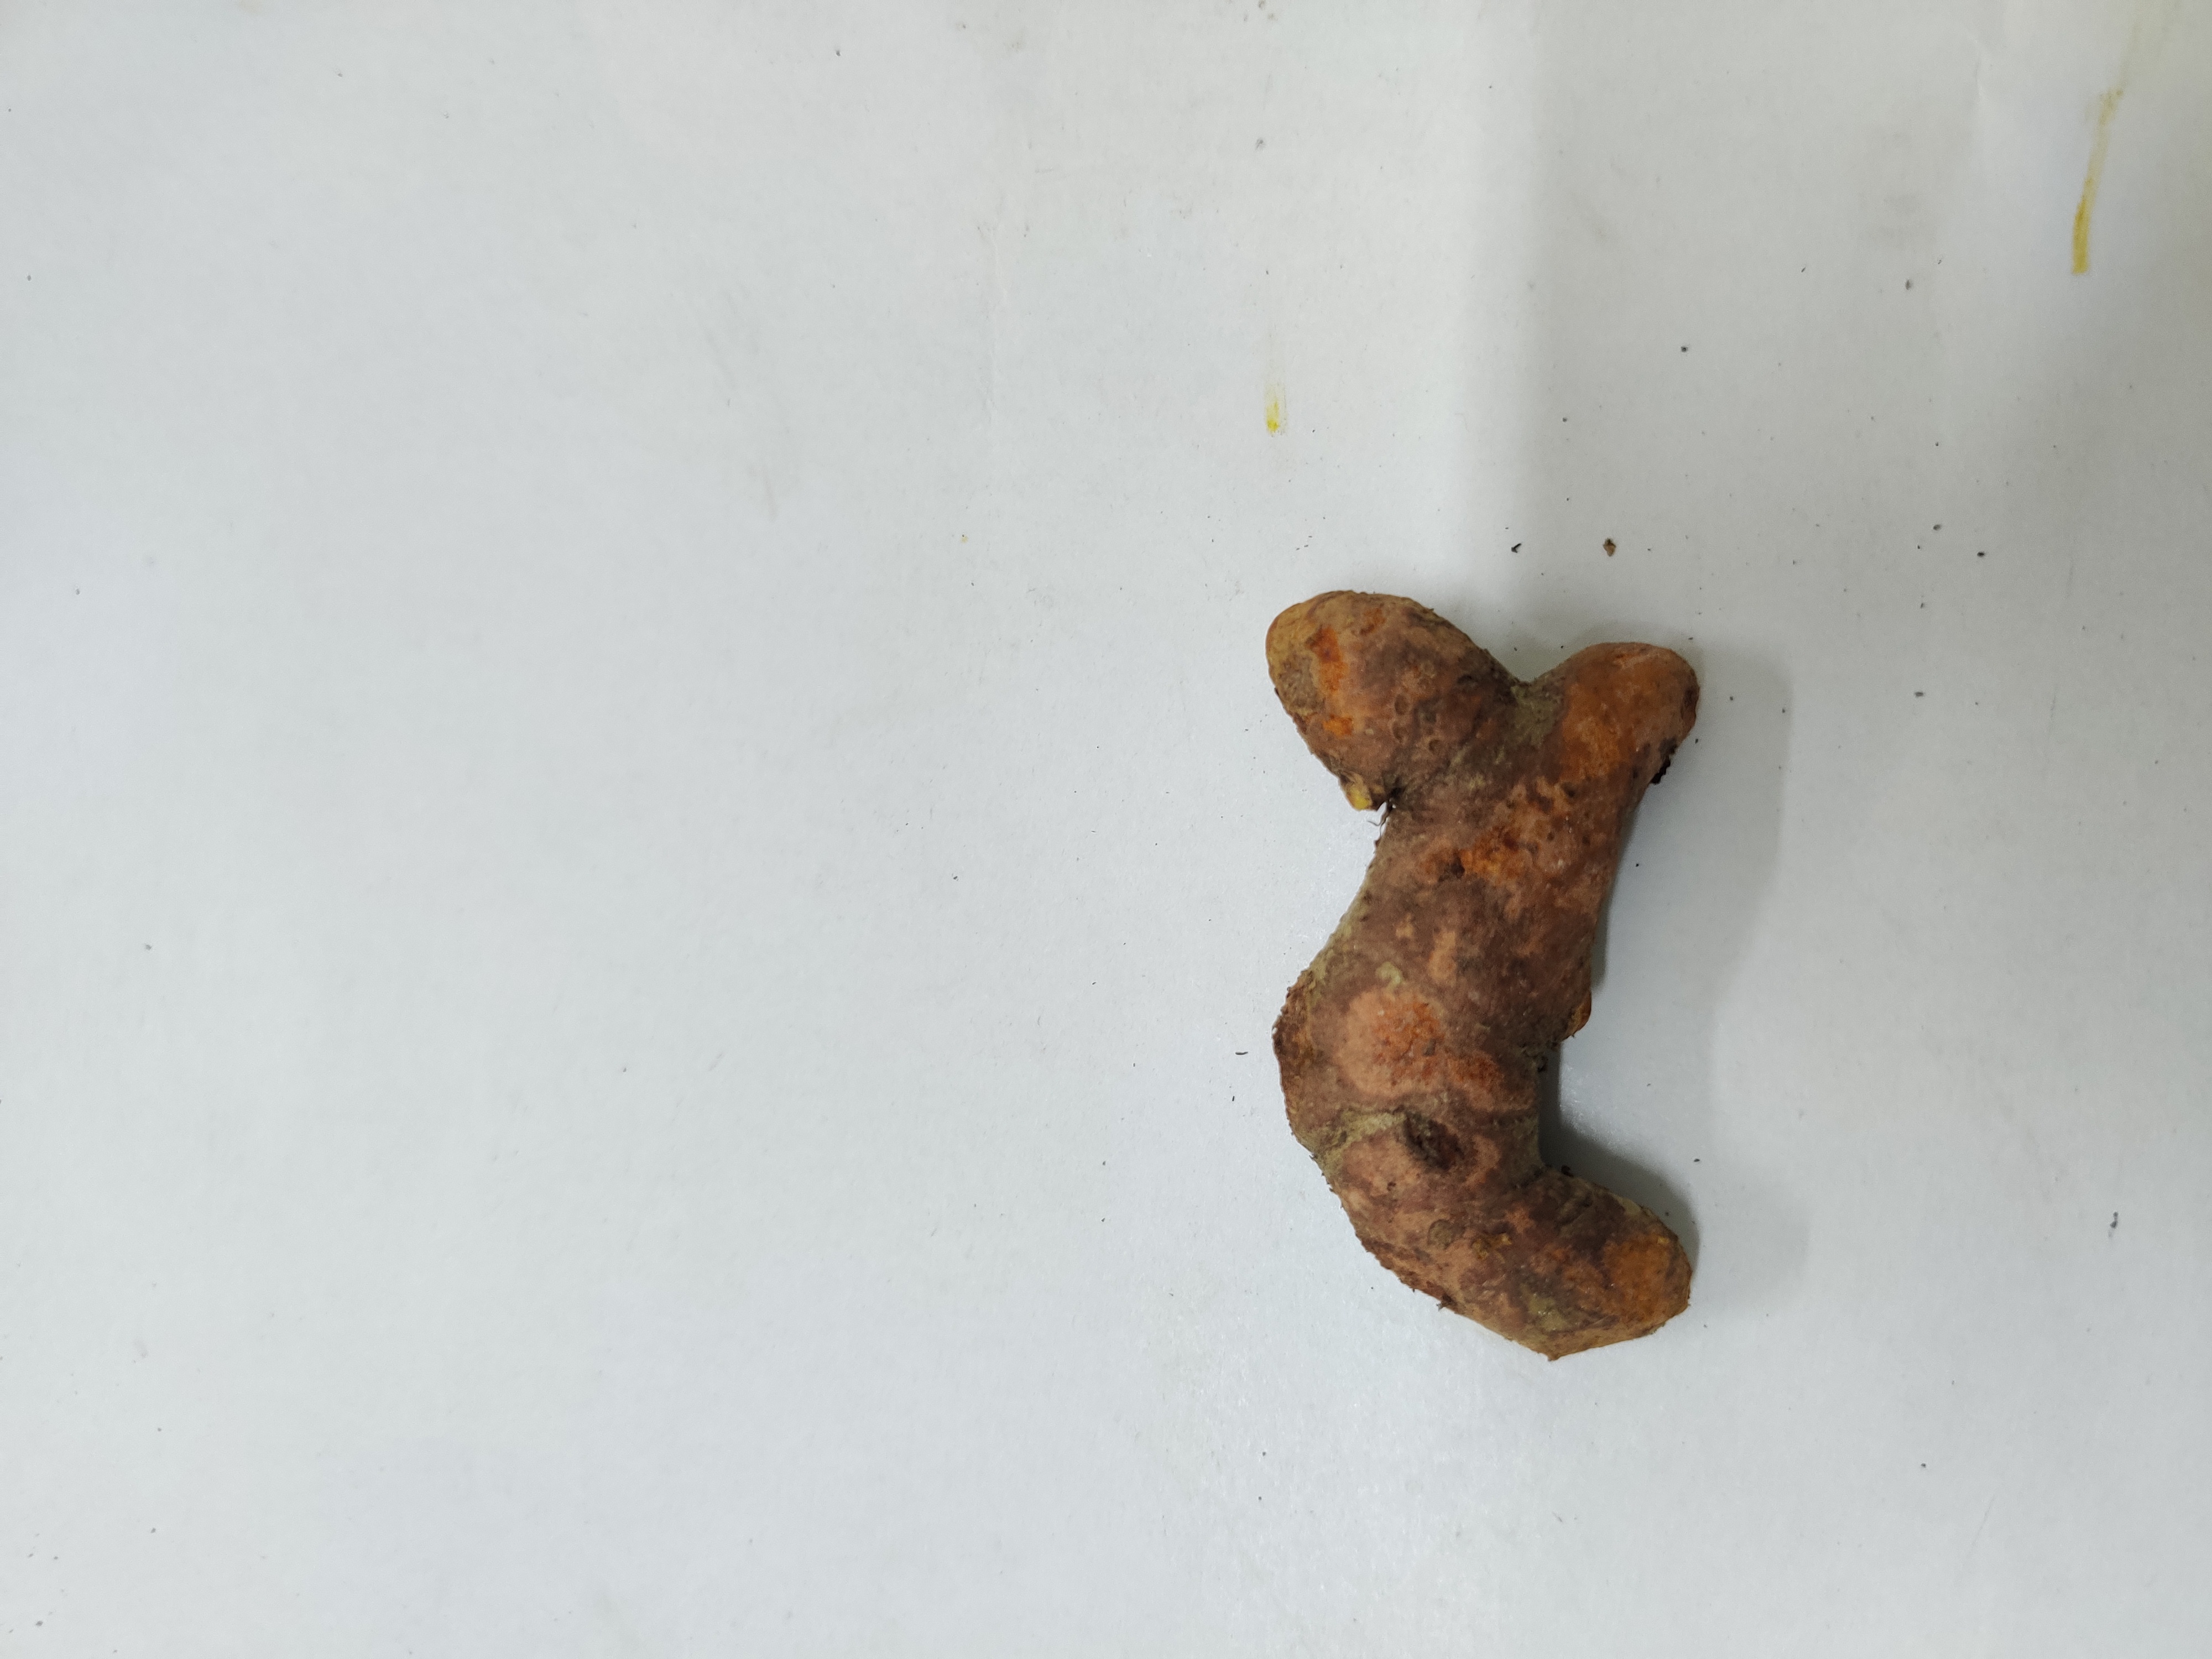
Crop: Turmeric
Condition: Damaged